Times Square takeover

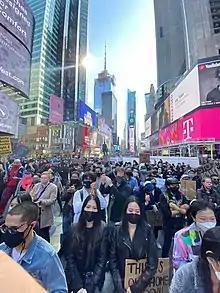
Hundreds of people attended the demonstration

Hundreds of Asian-Americans gathered in Times Square for this Stop Asian Hate demonstration, and then marched to City Hall Park and across the Brooklyn Bridge before ending at Cadman Plaza, where an even larger show of support took place.